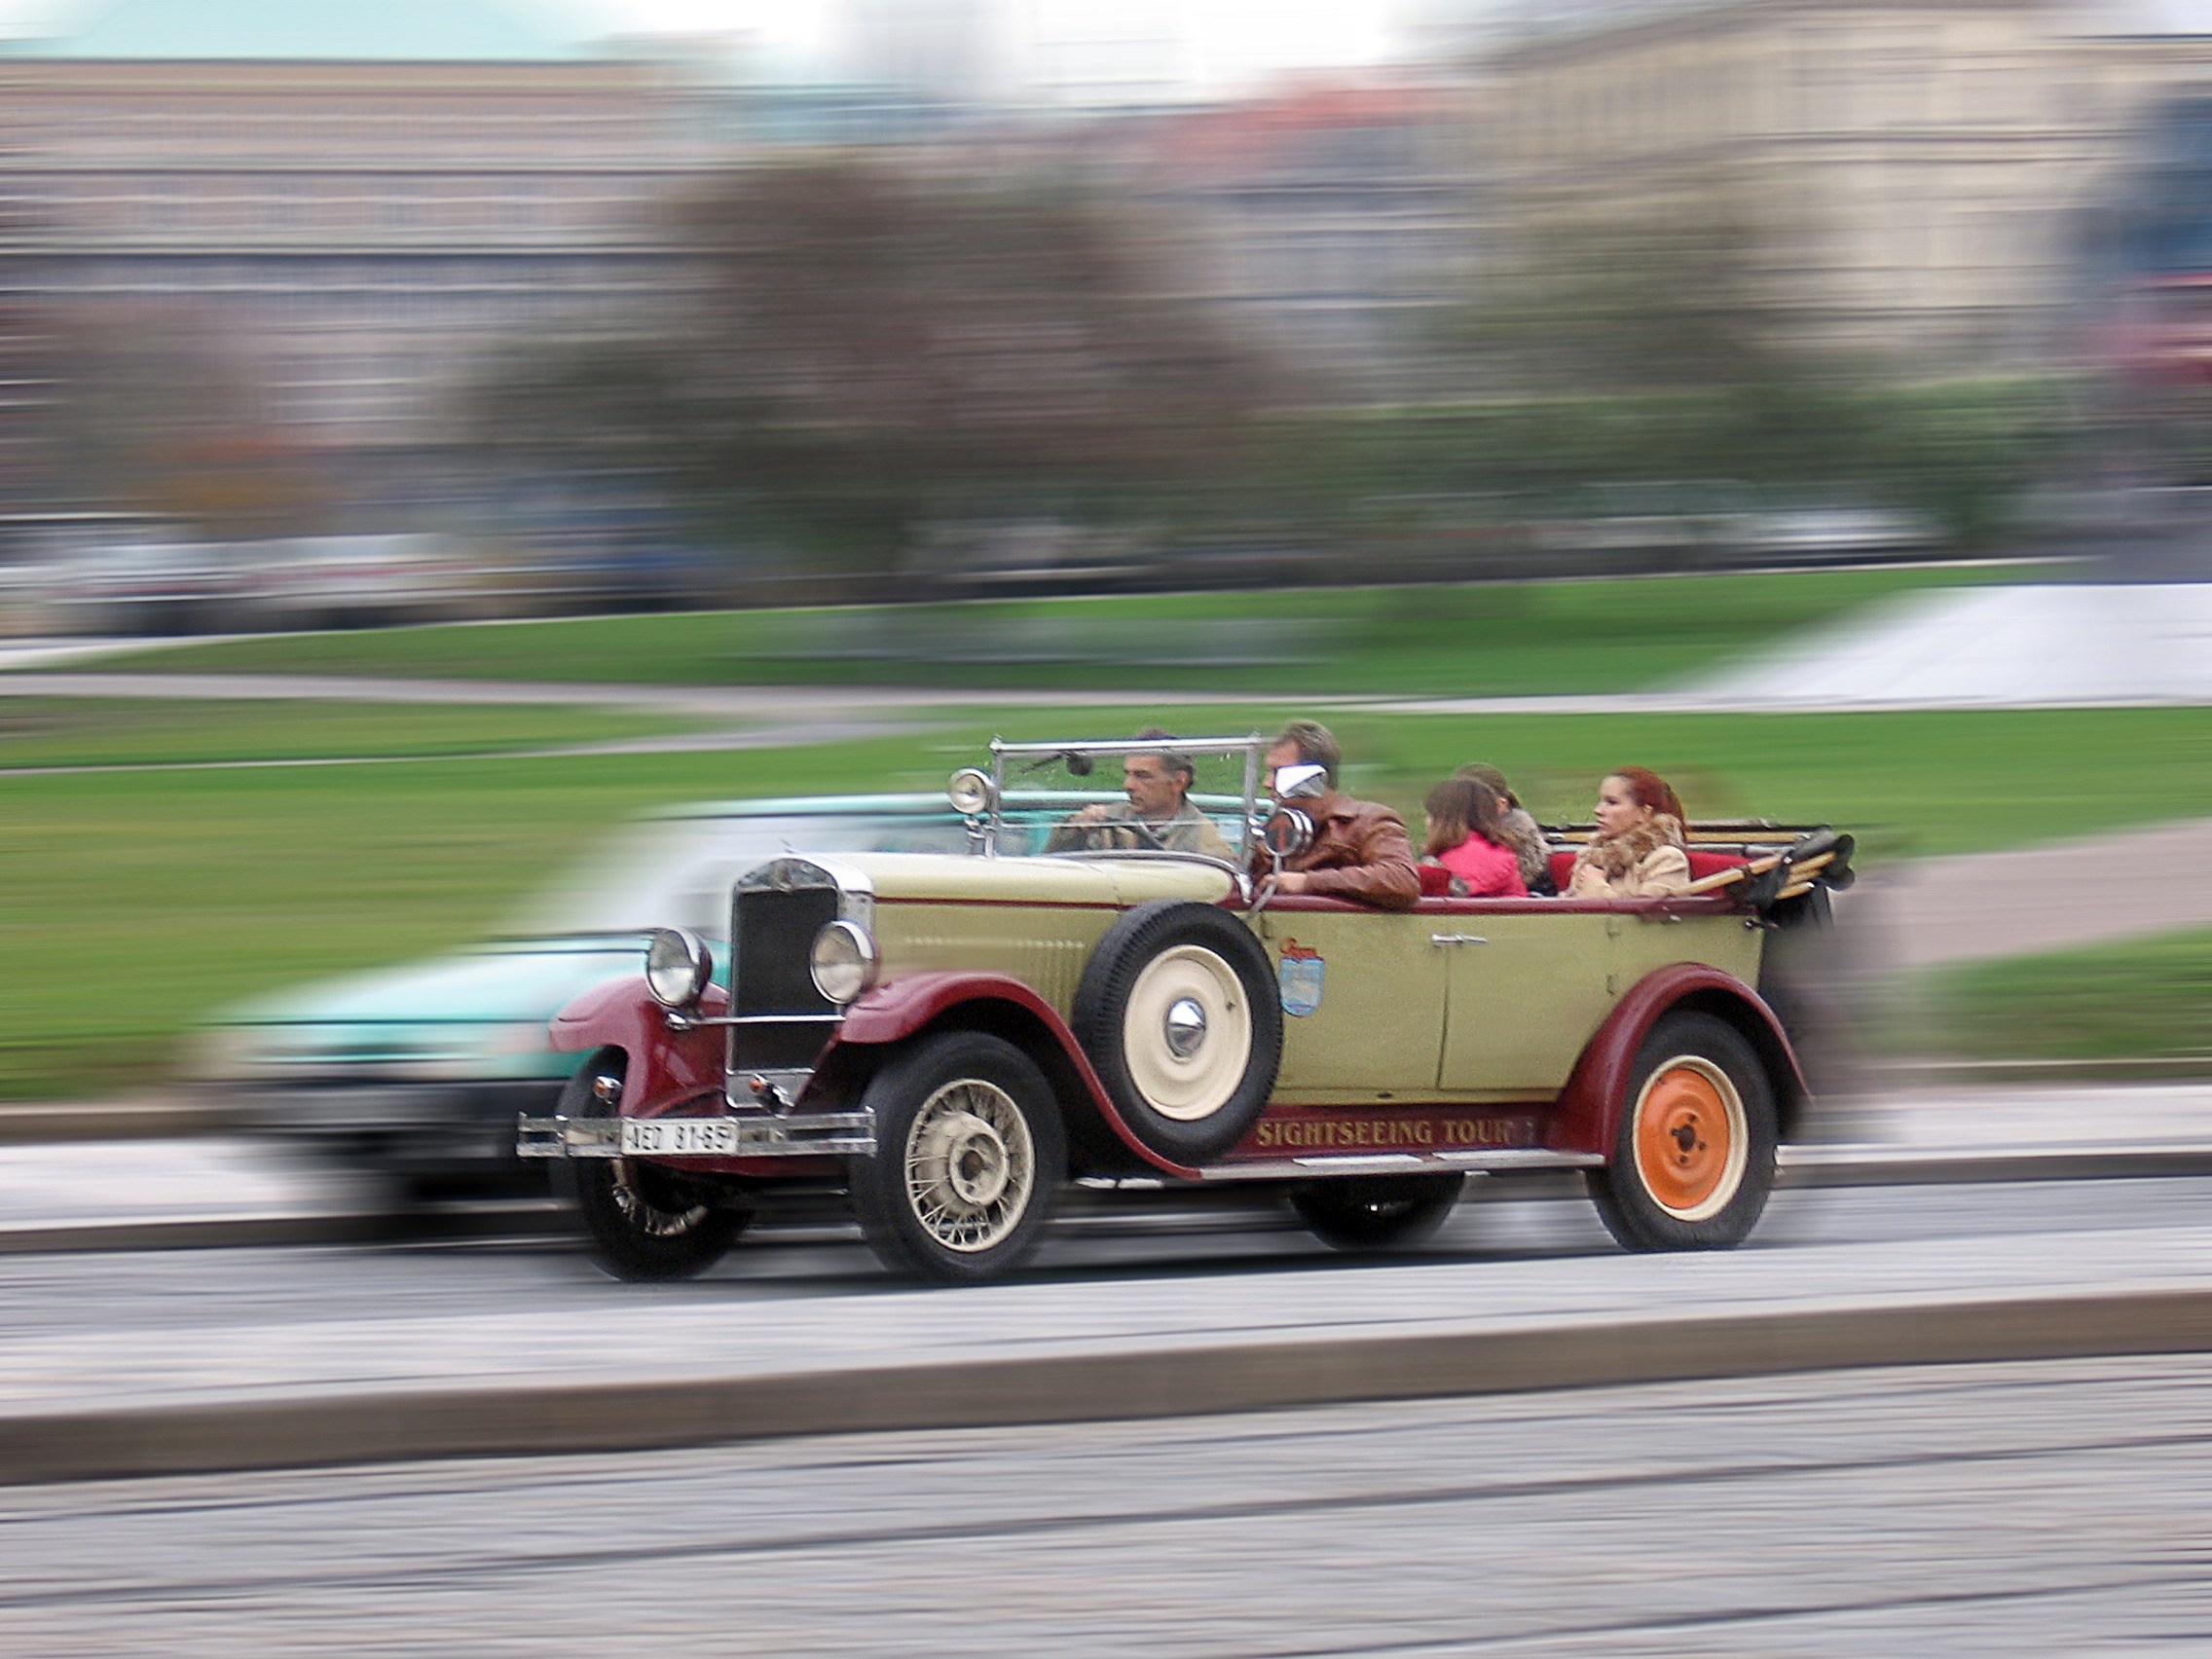
car, vehicle, drive, auto, sightseeing, prague, motor vehicle, vintage car, classic, convertible, antique car, hot rod, land vehicle, touring car, automobile make, luxury vehicle